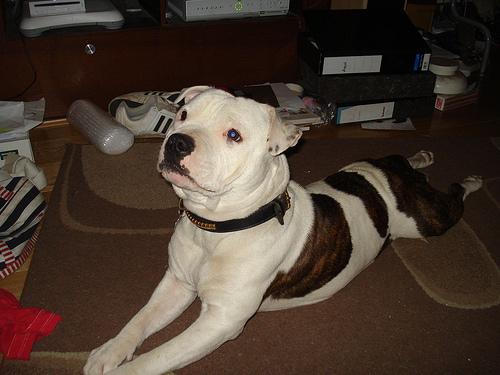
Breed: staffordshire bull terrier